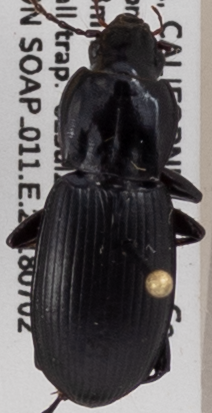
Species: Pterostichus ordinarius
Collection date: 2018-07-02
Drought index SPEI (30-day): -0.884
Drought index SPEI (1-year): -0.32
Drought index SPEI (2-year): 0.8